Batavia Air

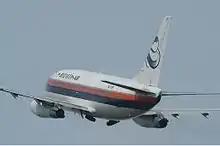
A Boeing 737-200 in the old colors, 2003

The airline name was taken from Batavia, which is now known as Jakarta and was the capital of the Dutch East Indies until 1945 when the city was renamed Jakarta and Indonesia’s Independence from the Netherlands.